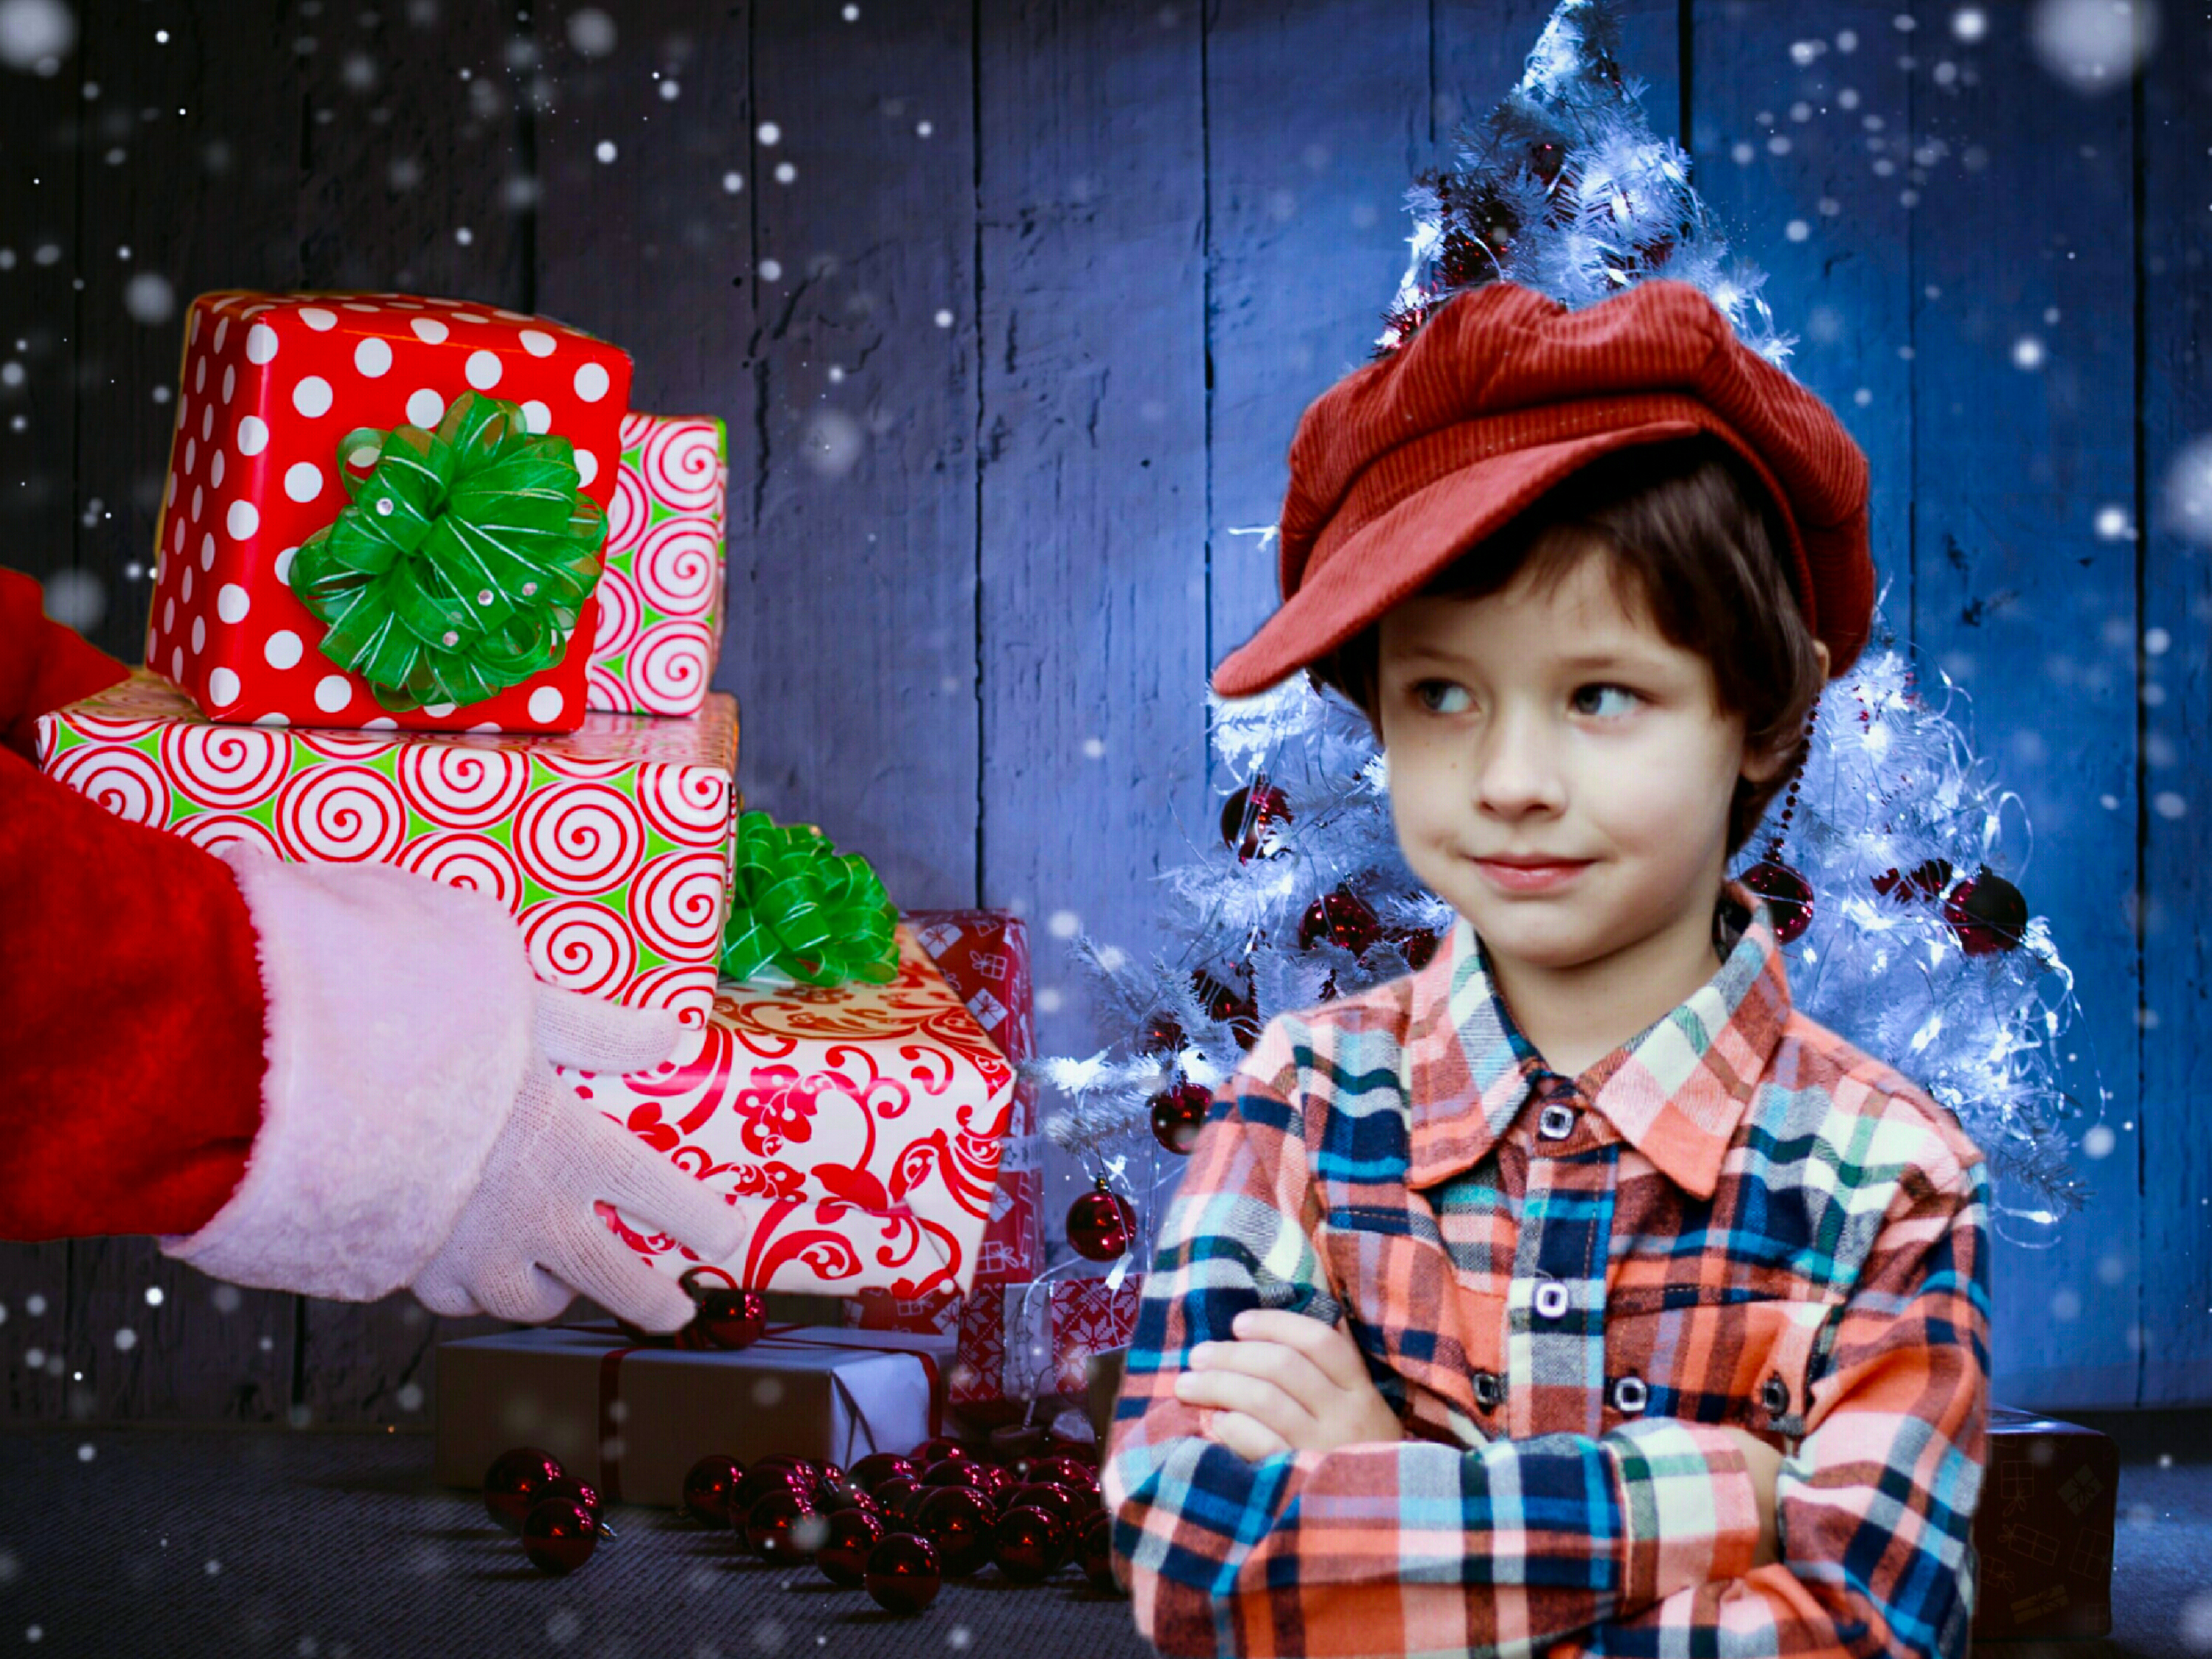
cap, boy, smile, tomboy, emotions, child, santa claus, santa, gifts, presents, christmas, christmas eve, holiday, xmas, red, season, celebration, december, merry, new year, 2019, 2020, event, tradition, christmas decoration, girl, toddler